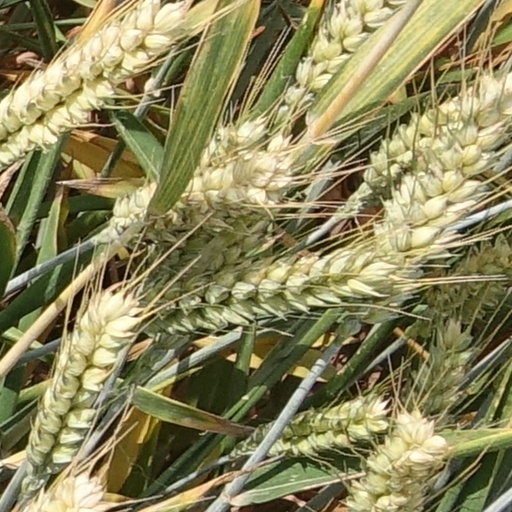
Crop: wheat